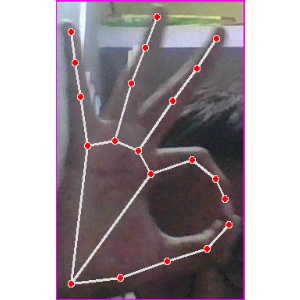
अक्षर: ण